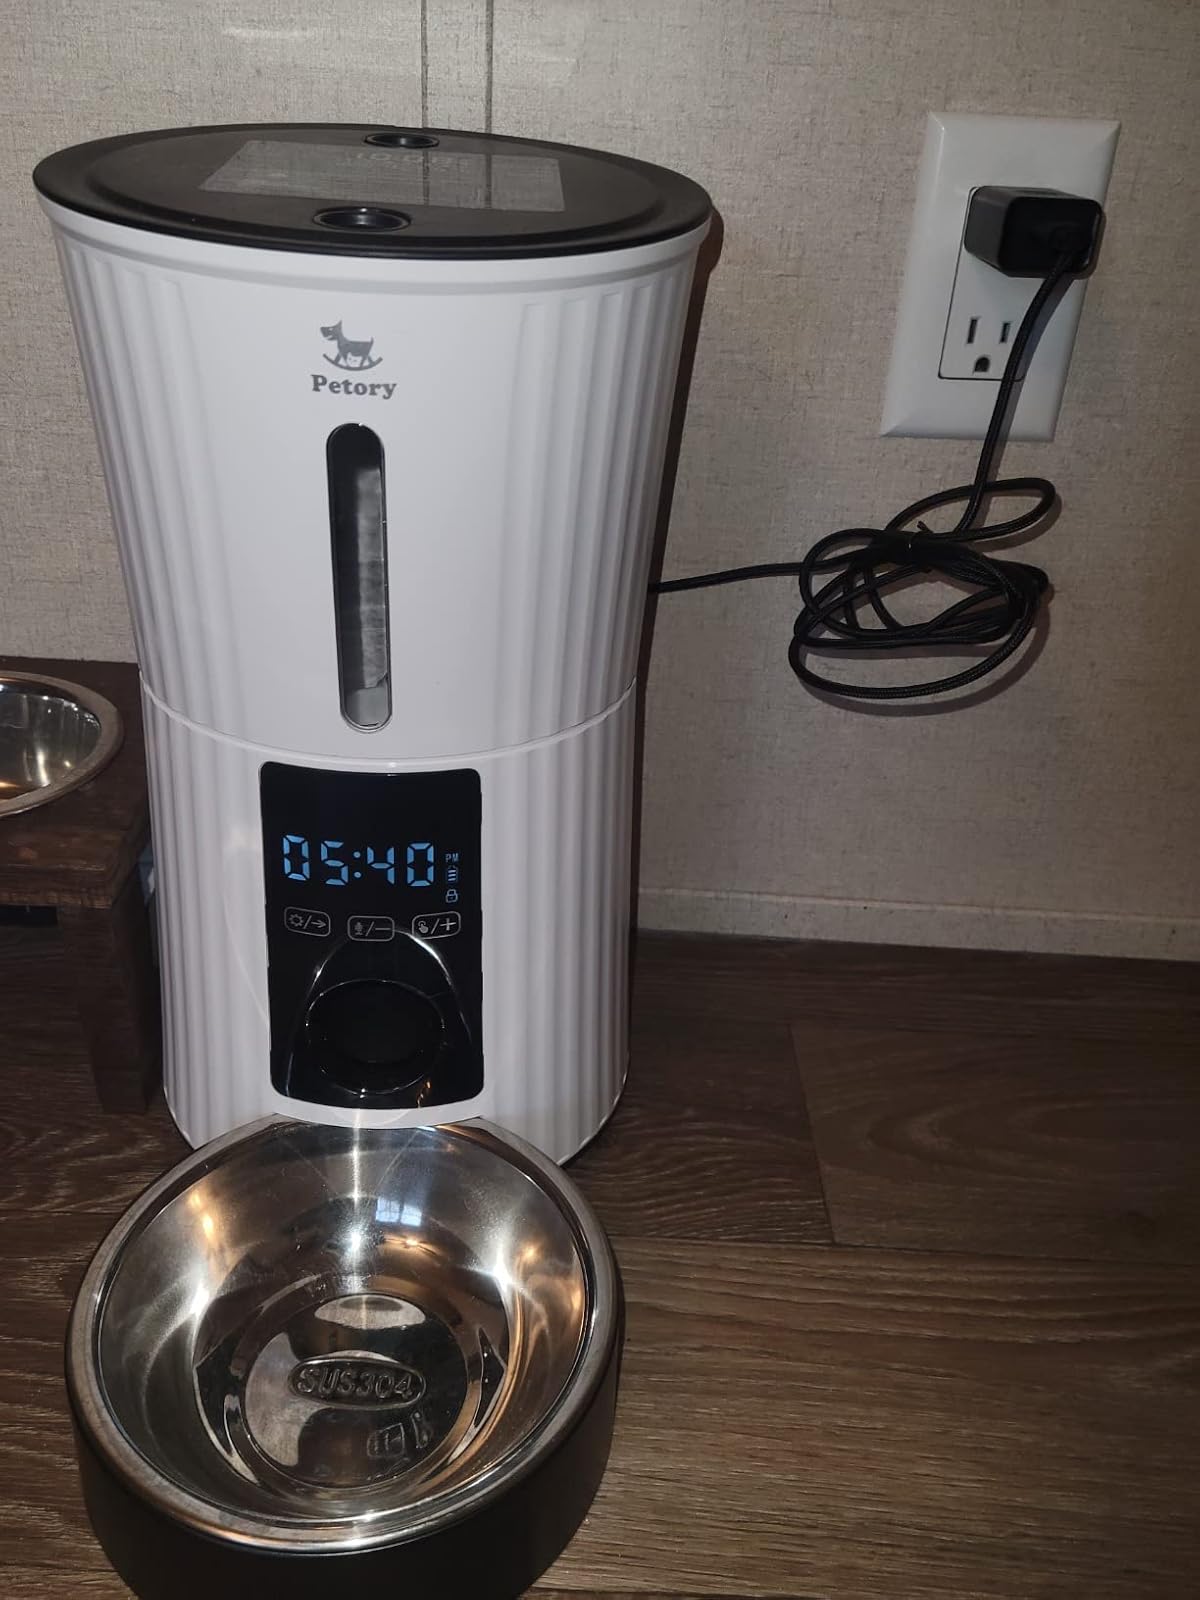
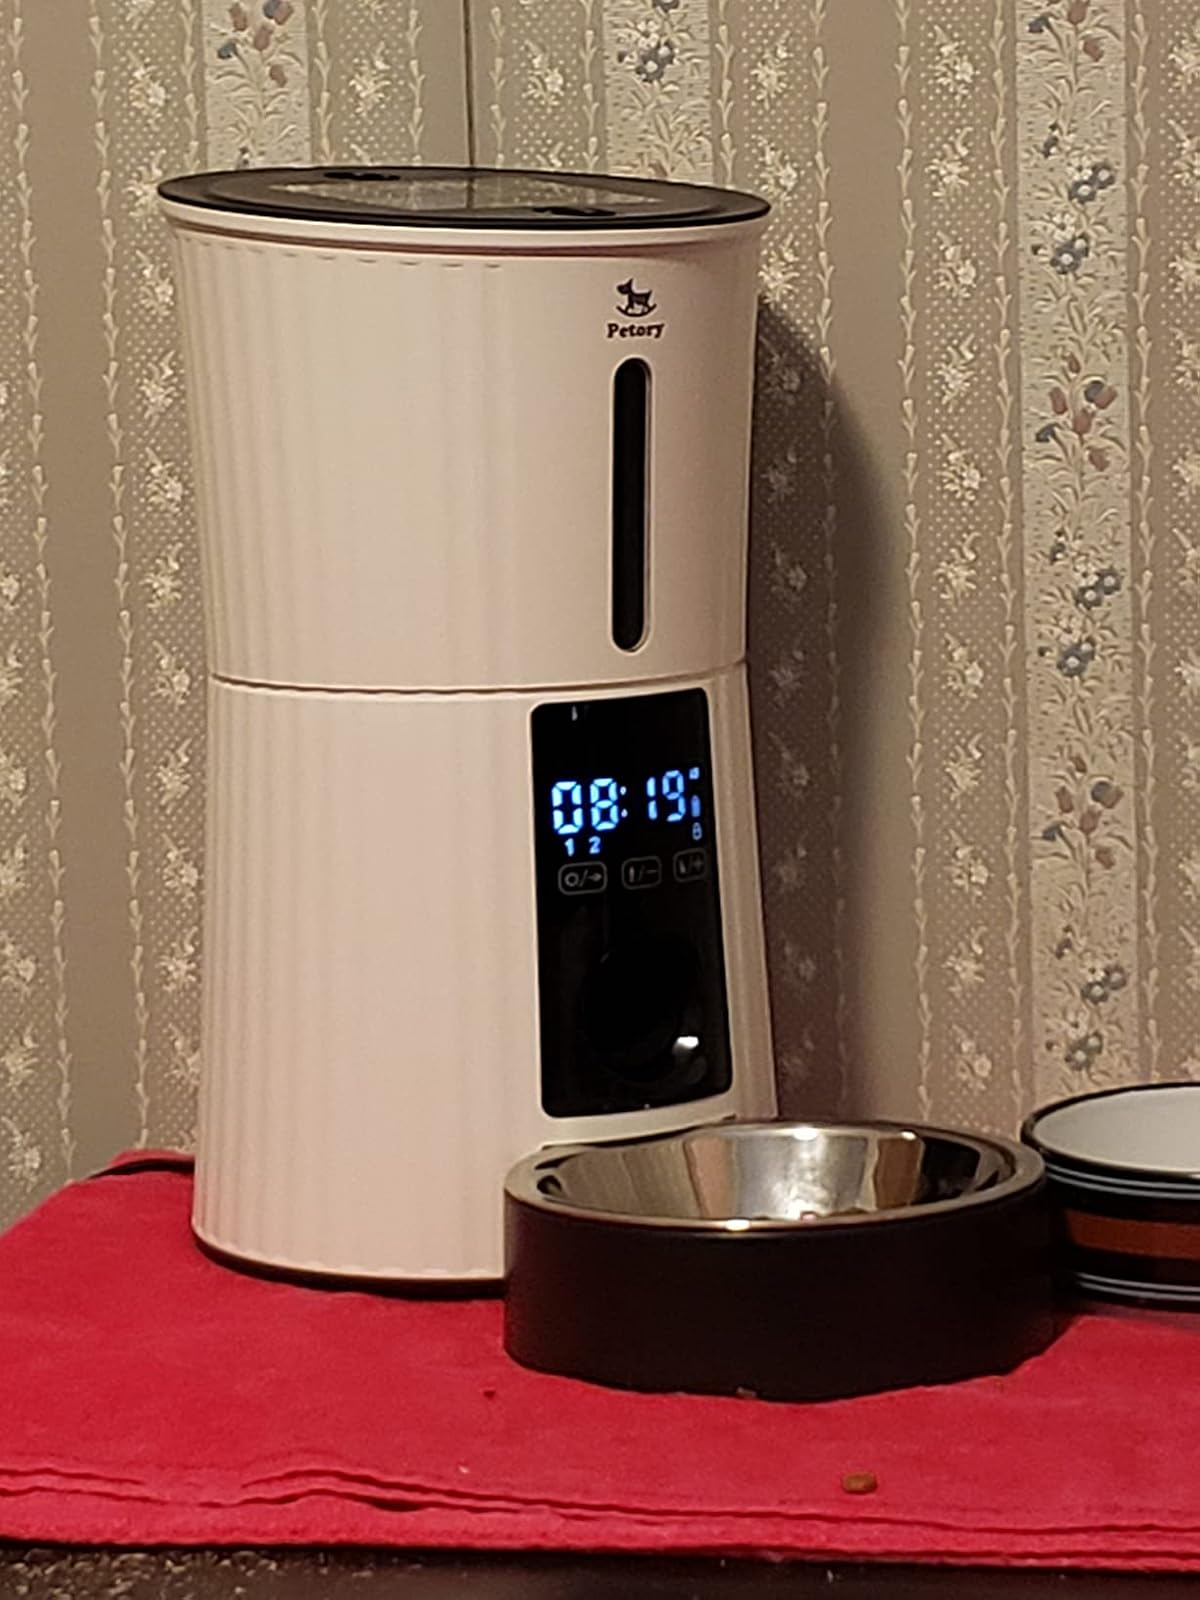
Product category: items_feeder
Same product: yes